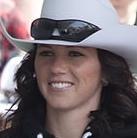
Age: 30